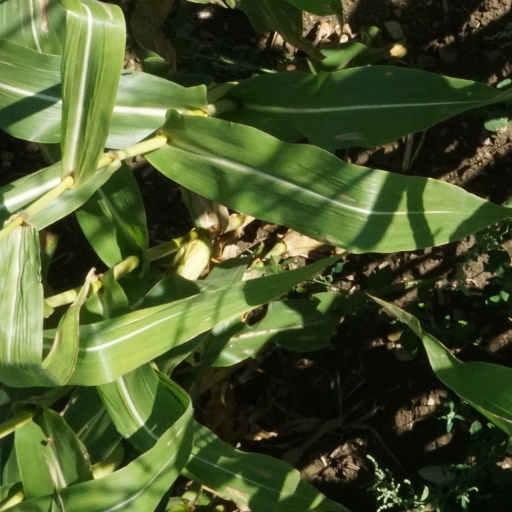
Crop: maize; corn